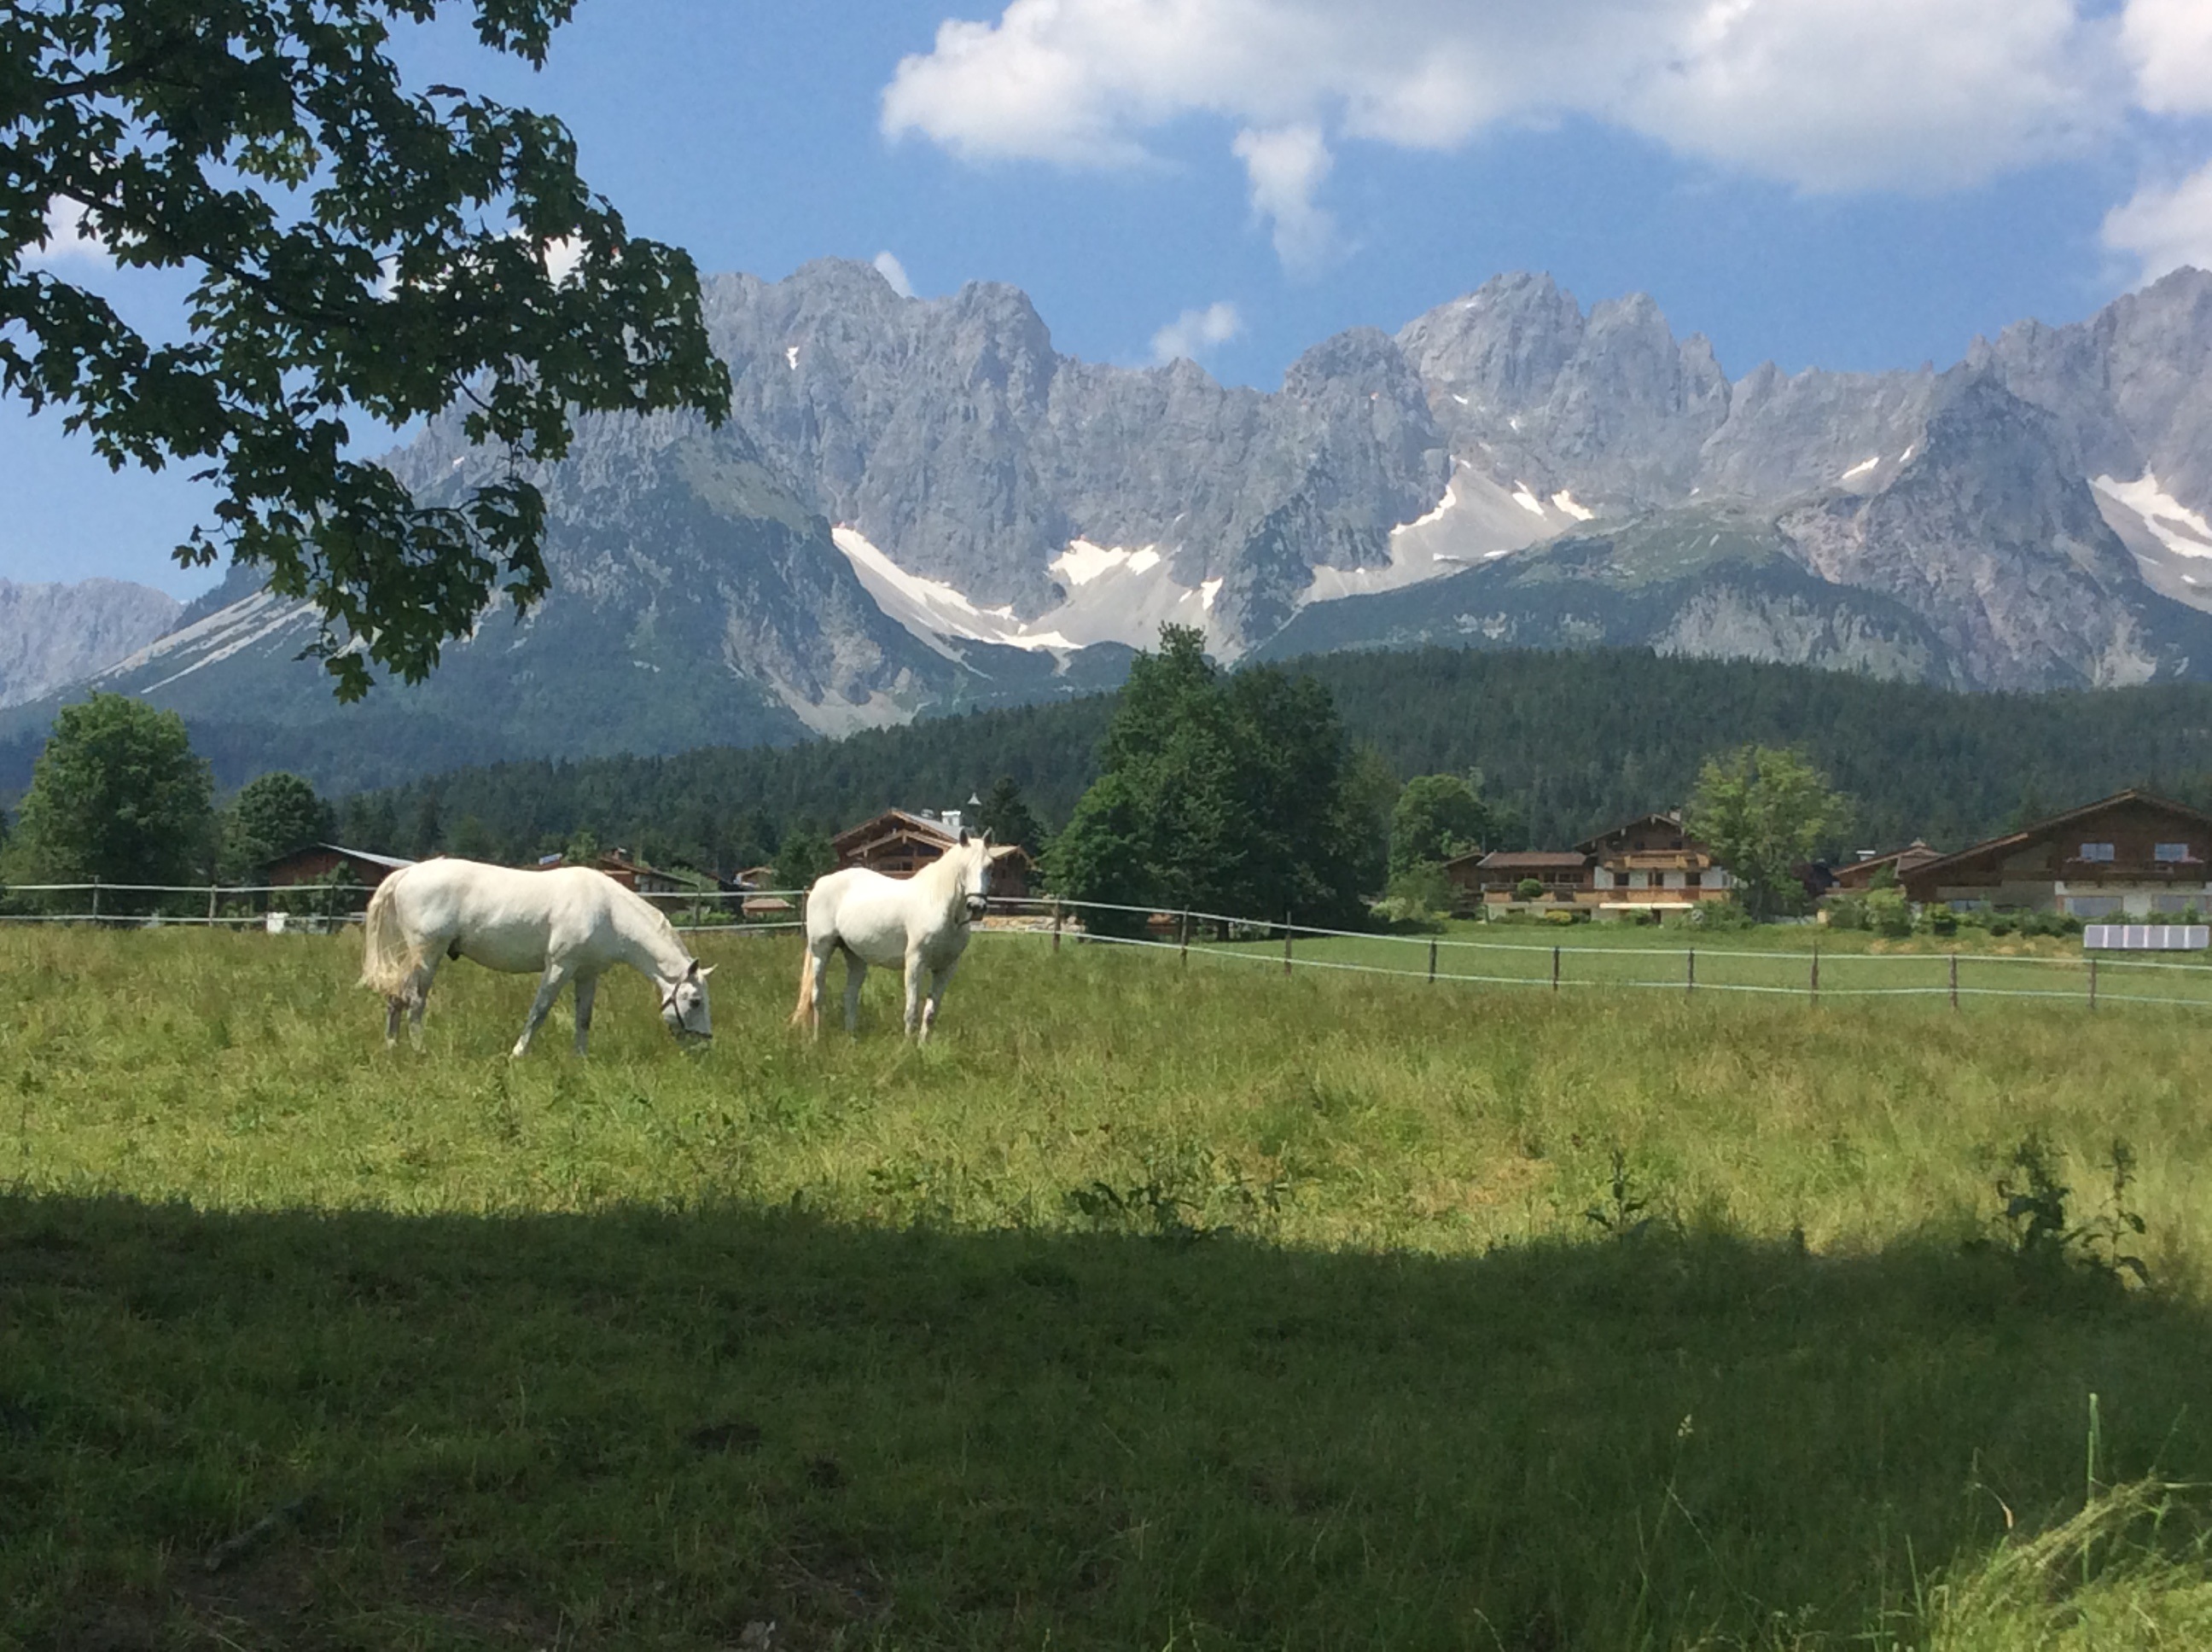
landscape, nature, grass, mountain, field, farm, meadow, prairie, mountain range, herd, pasture, grazing, ranch, horses, mountains, alps, grassland, plateau, habitat, ecosystem, rural area, natural environment, mountainous landforms, cattle like mammal